St. Joseph Public Library-Carnegie Branch

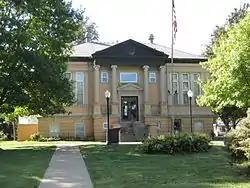
St. Joseph Public Library-Carnegie Branch, September 2013

St. Joseph Public Library-Carnegie Branch is a historic Carnegie Library building located at St. Joseph, Missouri. It was designed by the architect Edmond Jacques Eckel (1845–1934) and built in 1902 in the Classical Revival style. It is a one-story, brick and limestone building over a raised basement. It features a projecting front portico with four fluted Ionic order limestone columns. It was built with a $50,000 grant from the Carnegie Foundation.